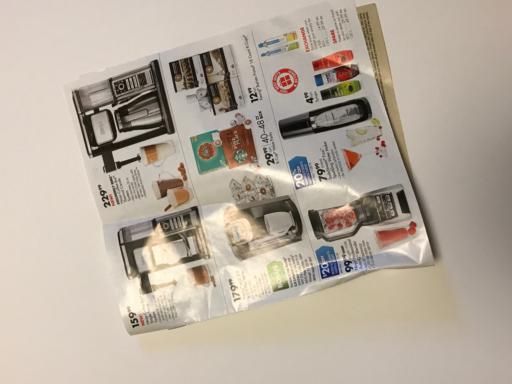
Waste category: paper